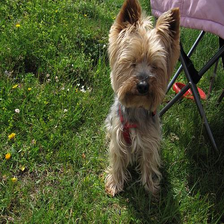
Species: dog
Breed: yorkshire terrier